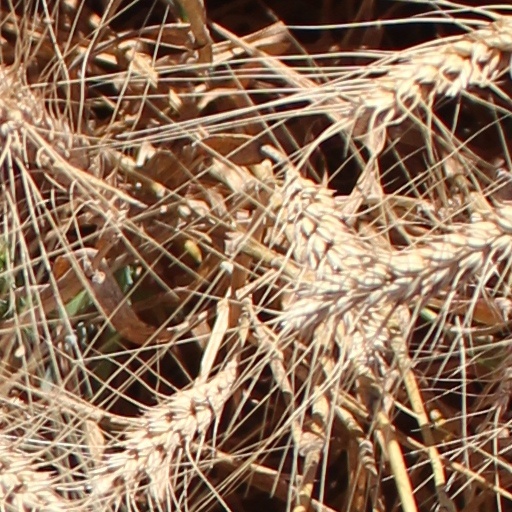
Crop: wheat